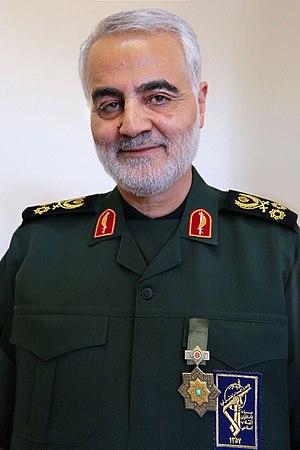
Qassem Soleimani, ou Ghassem Soleimani, né le 11 mars 1957 à Rabor et mort le 3 janvier 2020 à Bagdad, est un général iranien, commandant de la Force Al-Qods du corps des Gardiens de la révolution islamique.
L'ordre de Zulfikar, est une décoration honorifique de l'État impérial d'Iran, instituée en 1925 par Reza Khan. Aboli en 1979, il est réinstauré en 2019.